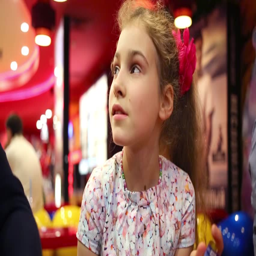
little girl sitting in the bright lobby before a movie at the cinema